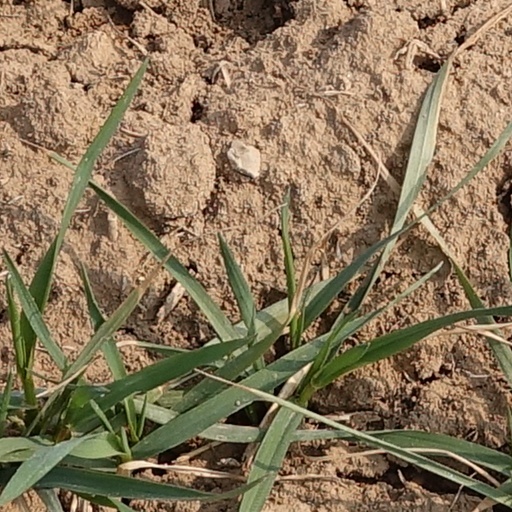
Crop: wheat